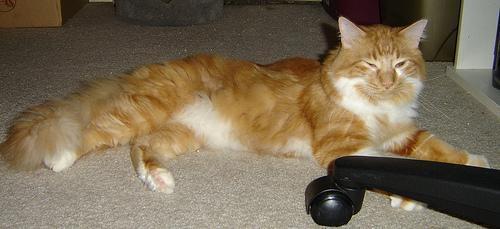
Maine Coon